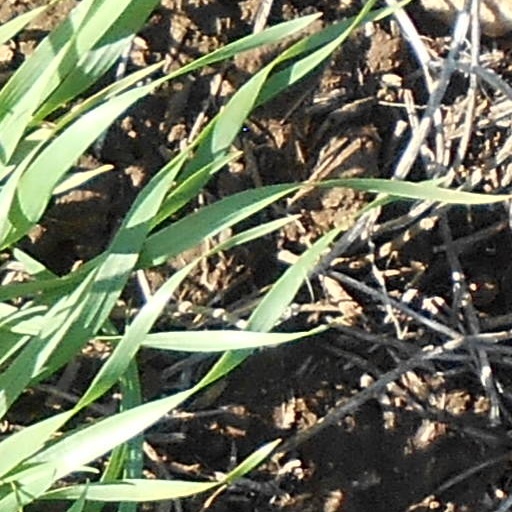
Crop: wheat